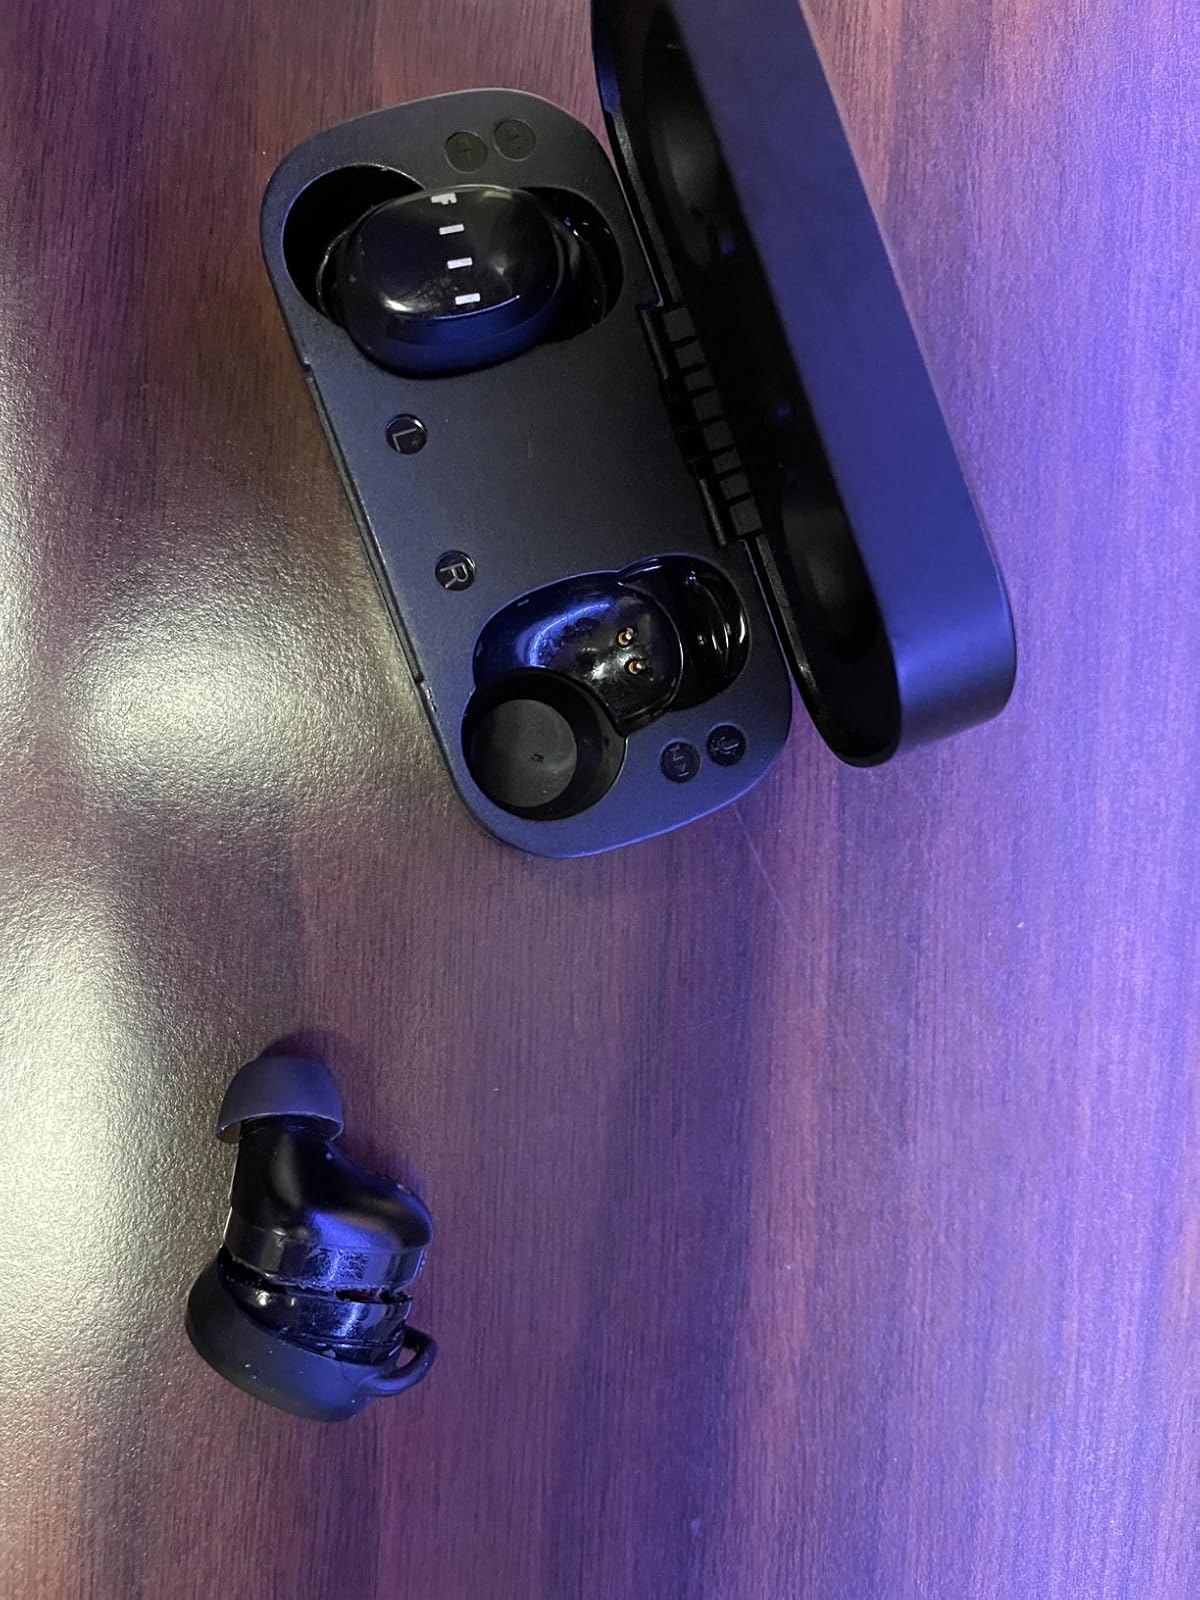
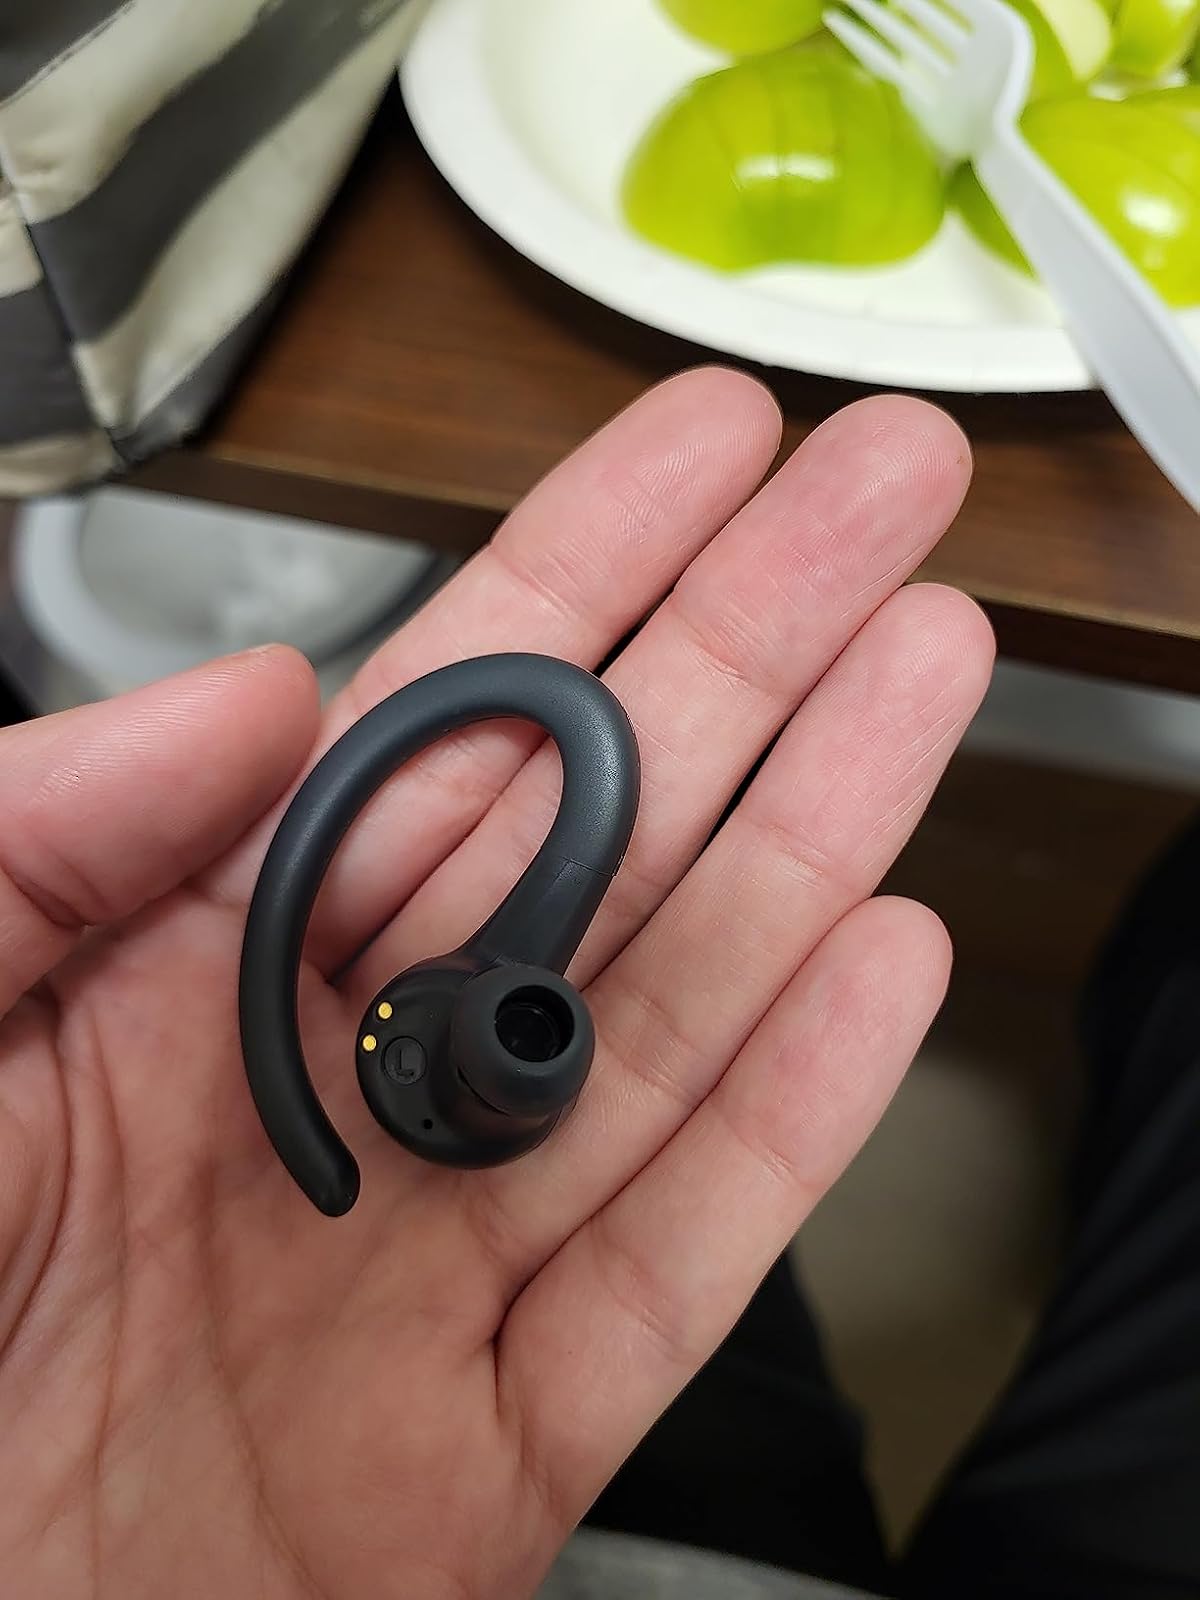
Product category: earbuds
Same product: no